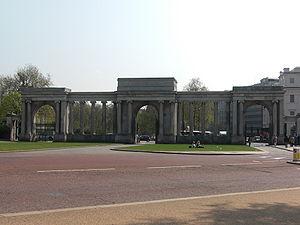
L'entrée de Hyde Park
Hyde Park est le plus grand parc du centre de Londres, en Angleterre, ainsi que l'un des neuf parcs royaux de la capitale, avec une longueur de plus de deux kilomètres et près d’un kilomètre de largeur.
Londres [lɔ̃dʁ] est la capitale et la plus grande ville d'Angleterre et du Royaume-Uni. La ville est située près de l'estuaire de la Tamise dans le sud-est de l'Angleterre. Londinium a été fondée par les Romains il y a presque 2 000 ans. La Cité de Londres, le noyau historique de Londres avec une superficie de seulement 1,12 miles carrés conserve des frontières qui suivent de près ses limites médiévales. Londres est gouvernée par le maire de Londres et l'Assemblée de Londres.